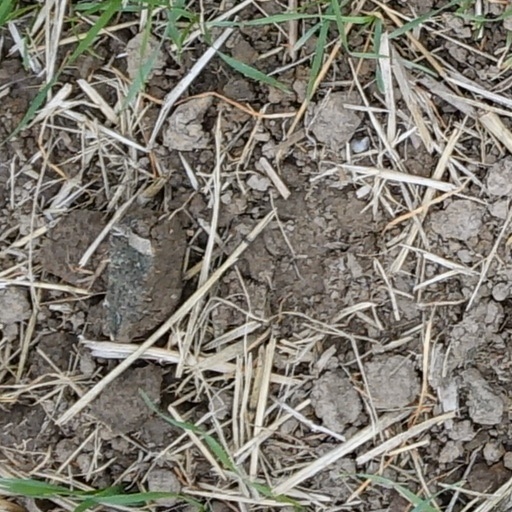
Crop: wheat